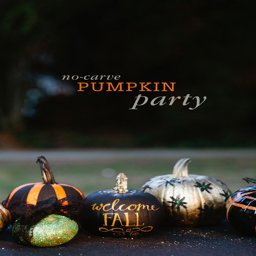
throw a no - carve party with these tips and inspiration !